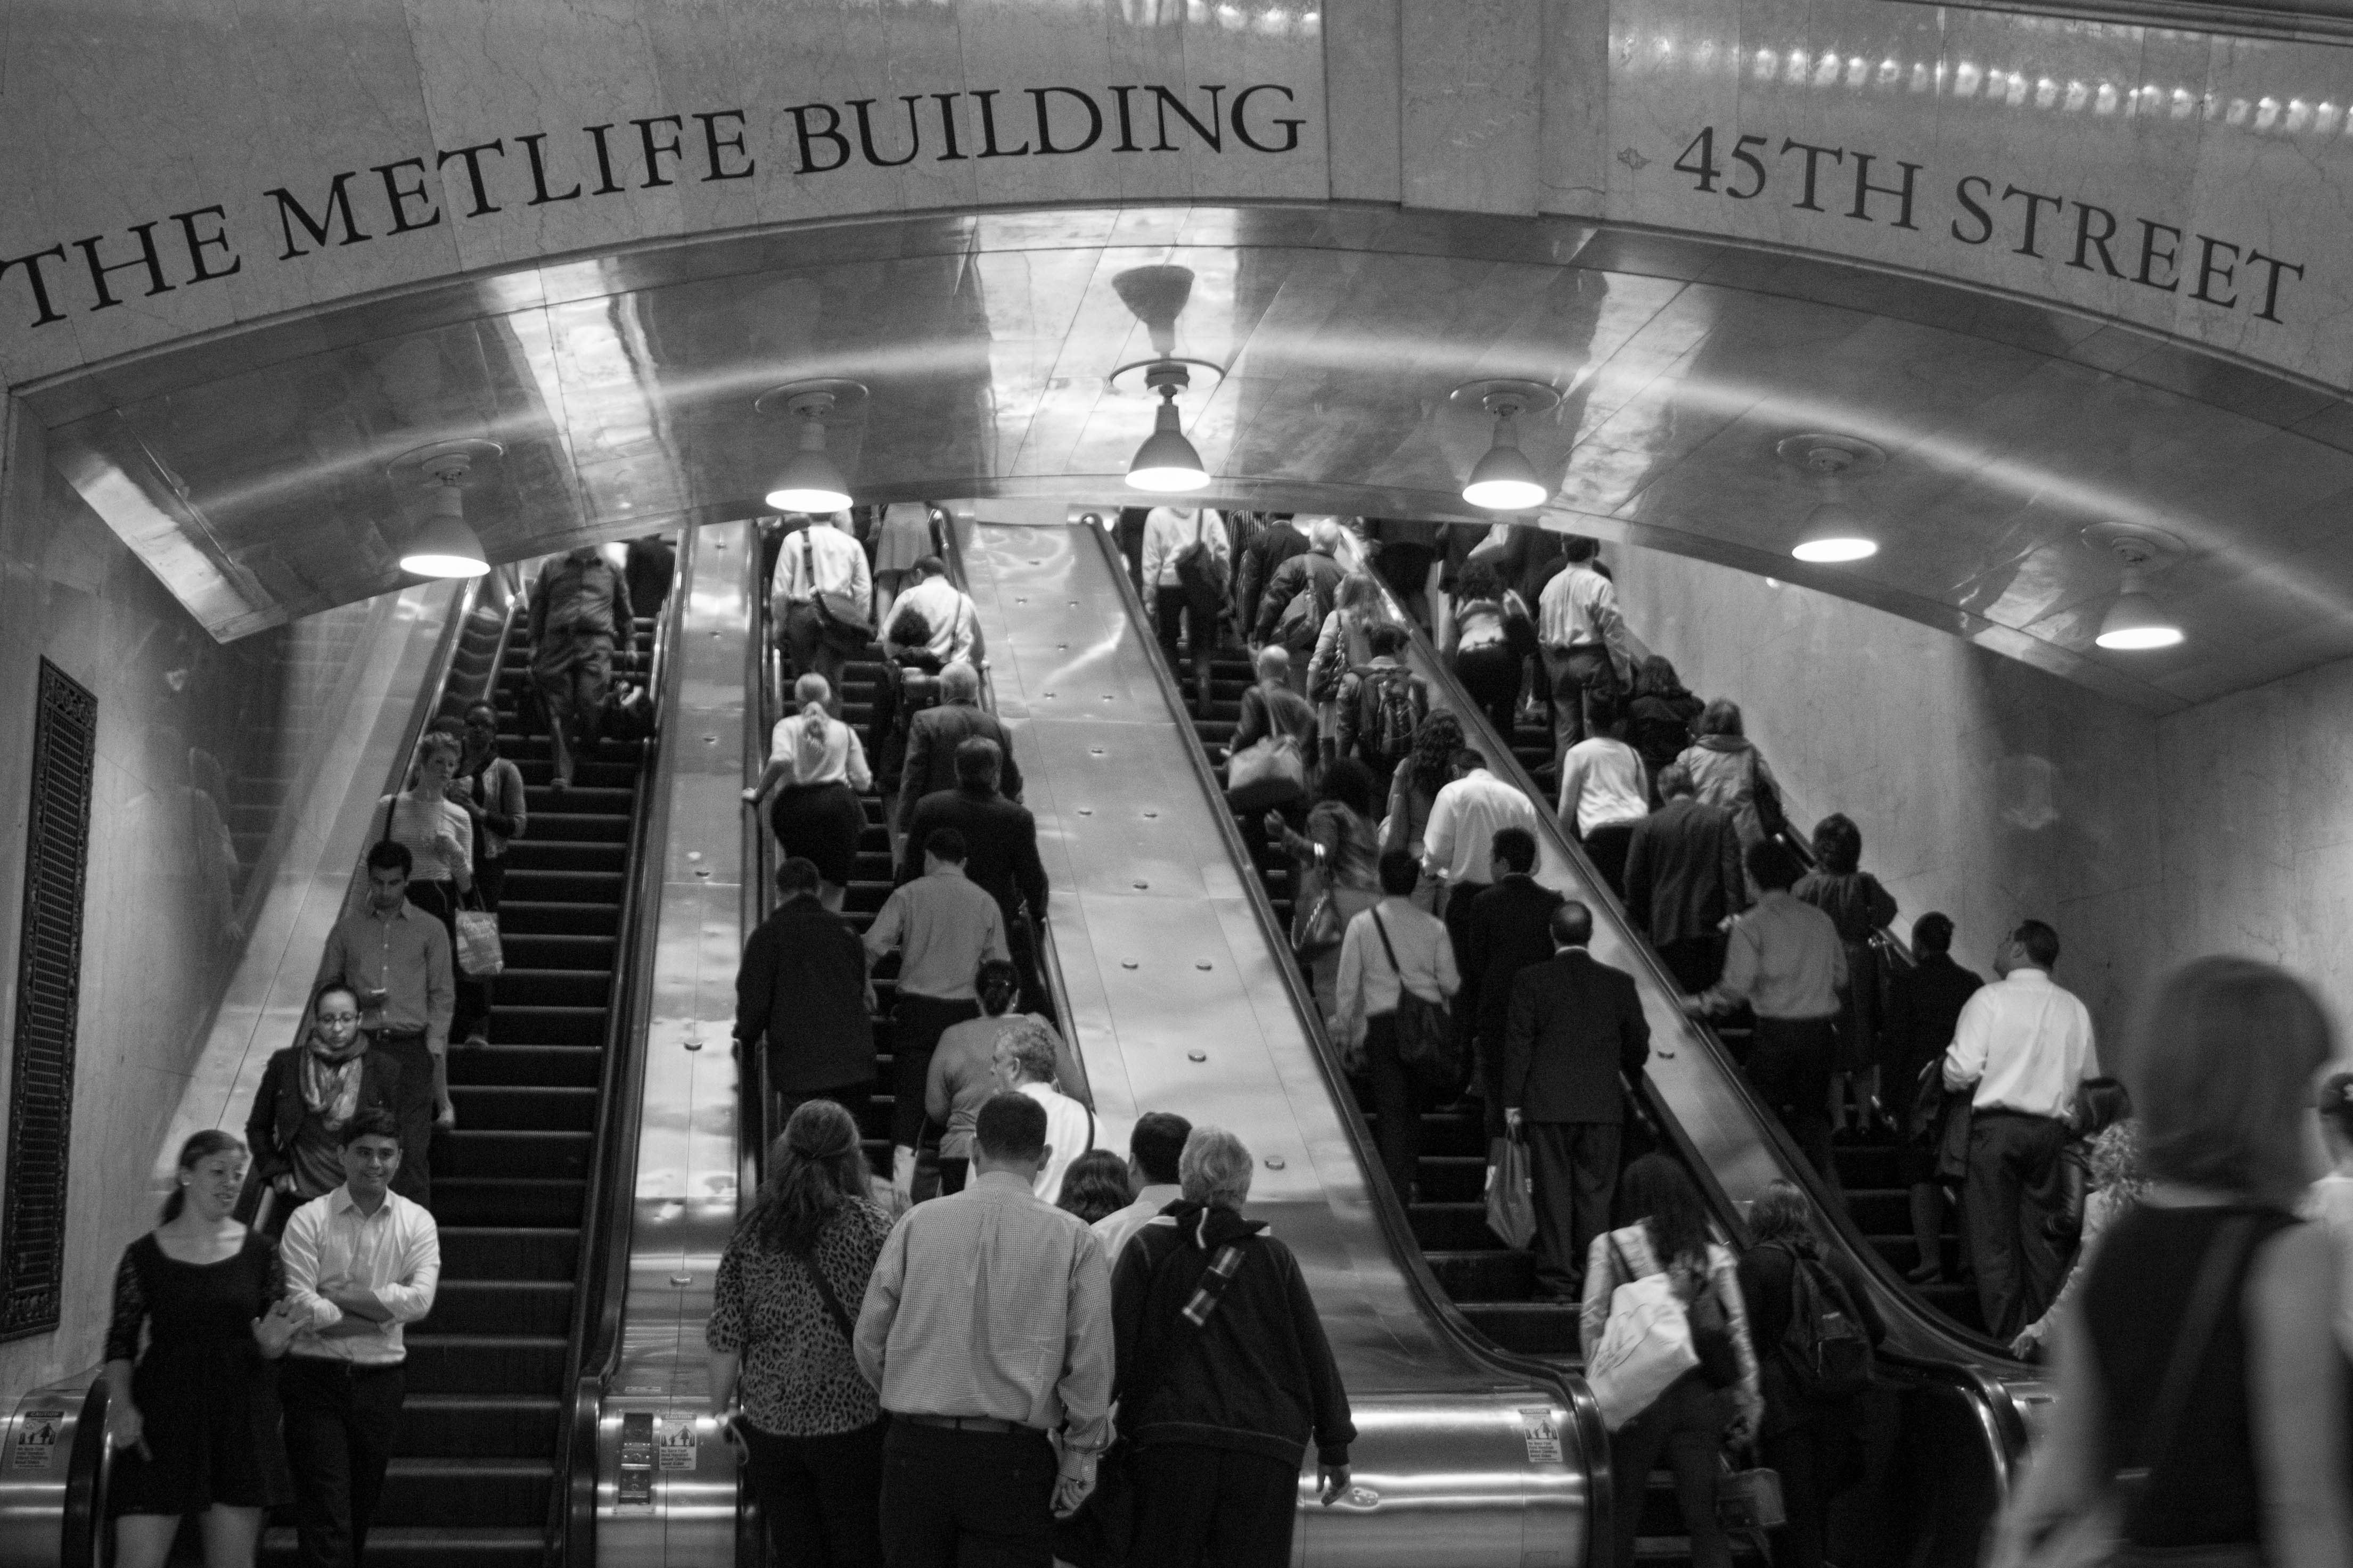
black and white, people, white, photography, manhattan, crowd, transport, black, monochrome, public transport, blackandwhite, grand, central, newyork, infrastructure, photograph, ny, image, grandcentralstation, escalater, monochrome photography